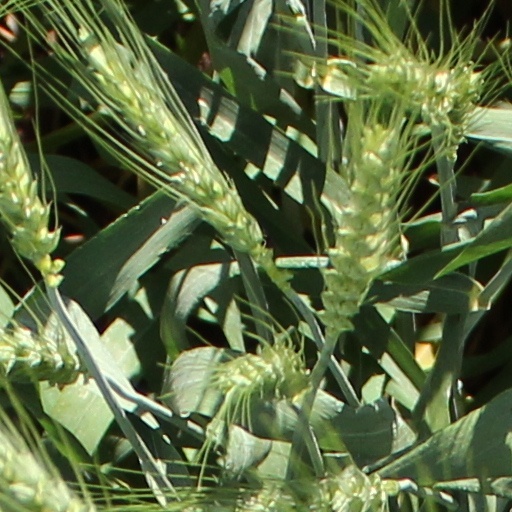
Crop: wheat